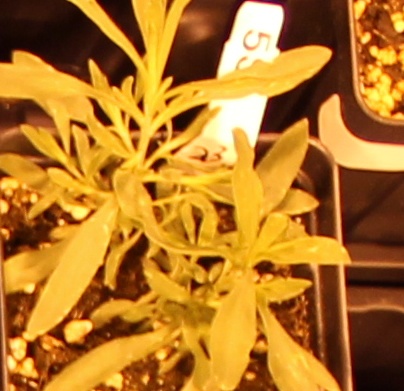
Label: Kochia